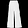
Label: Trouser